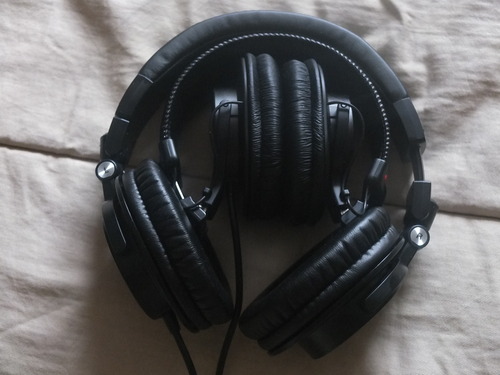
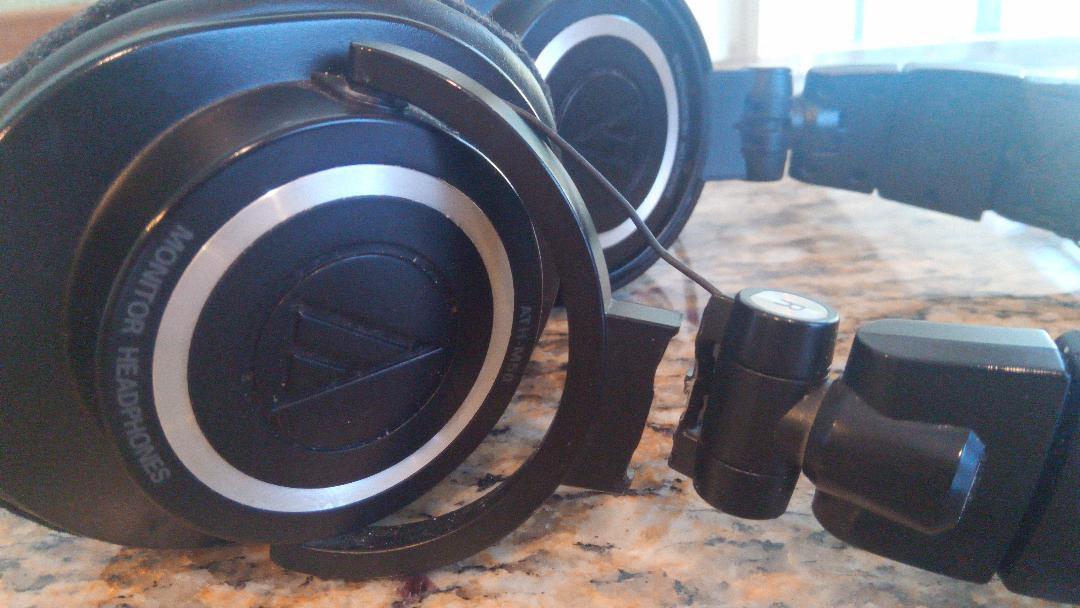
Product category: headphones
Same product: yes